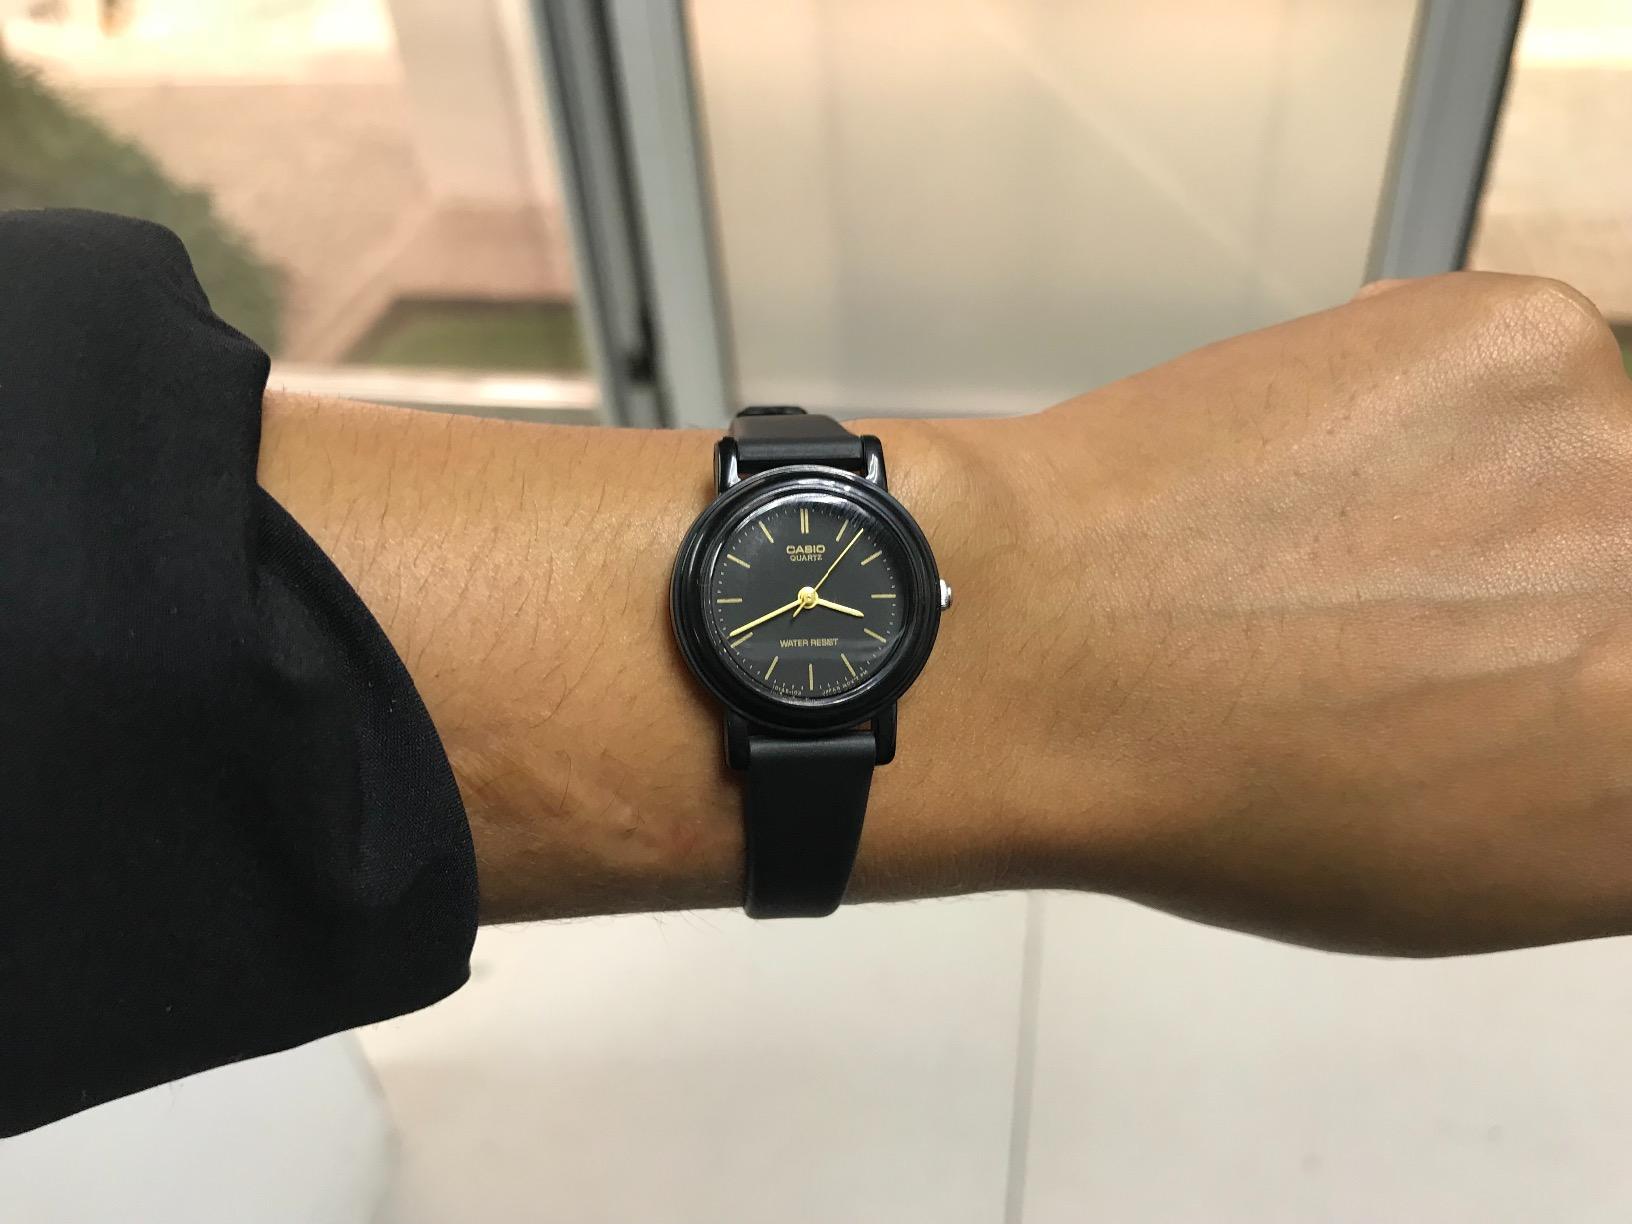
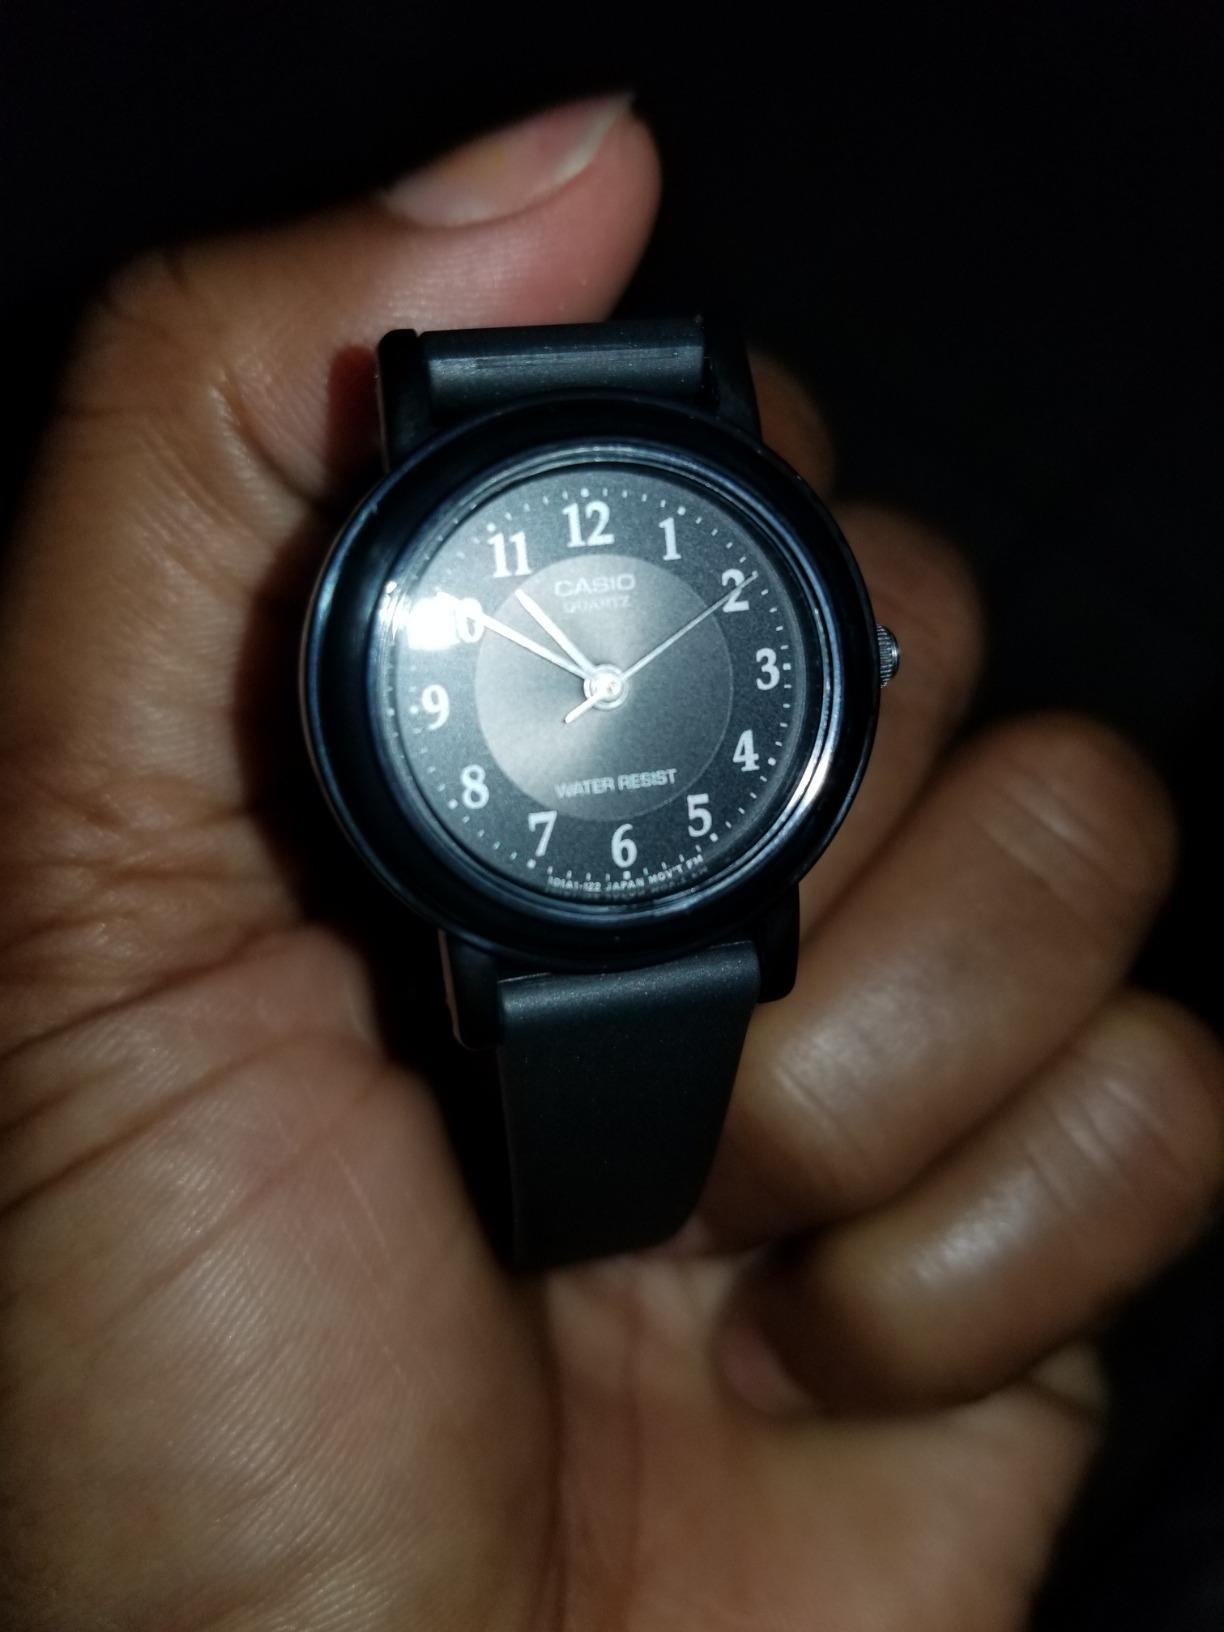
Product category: accessories_watch
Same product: no